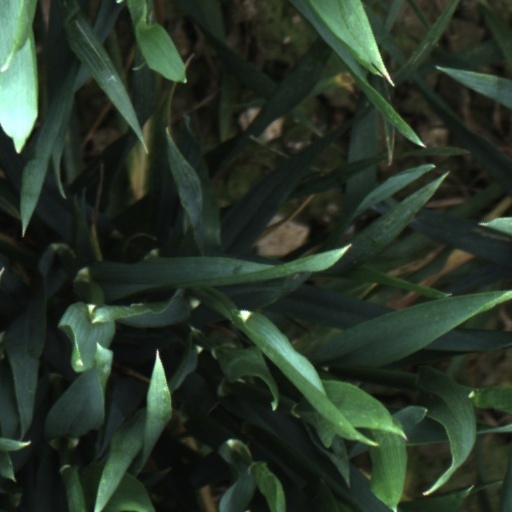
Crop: wheat